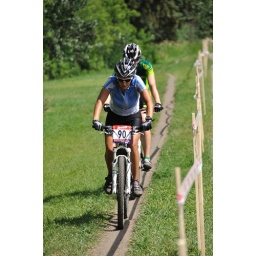
From the Edmonton Canada Cup mountain bike race, July 11th, 2010 in Edmonton, Alberta, Canada.